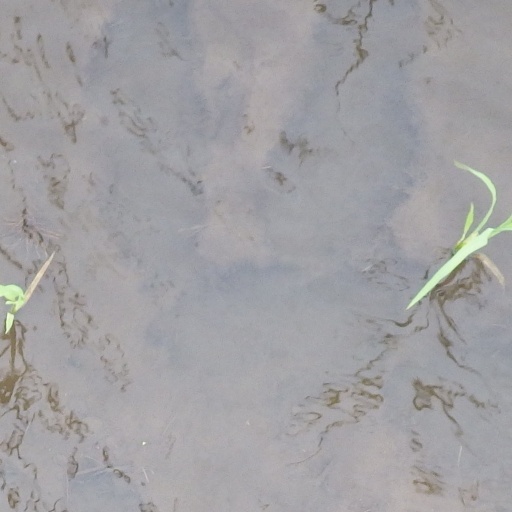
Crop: rice